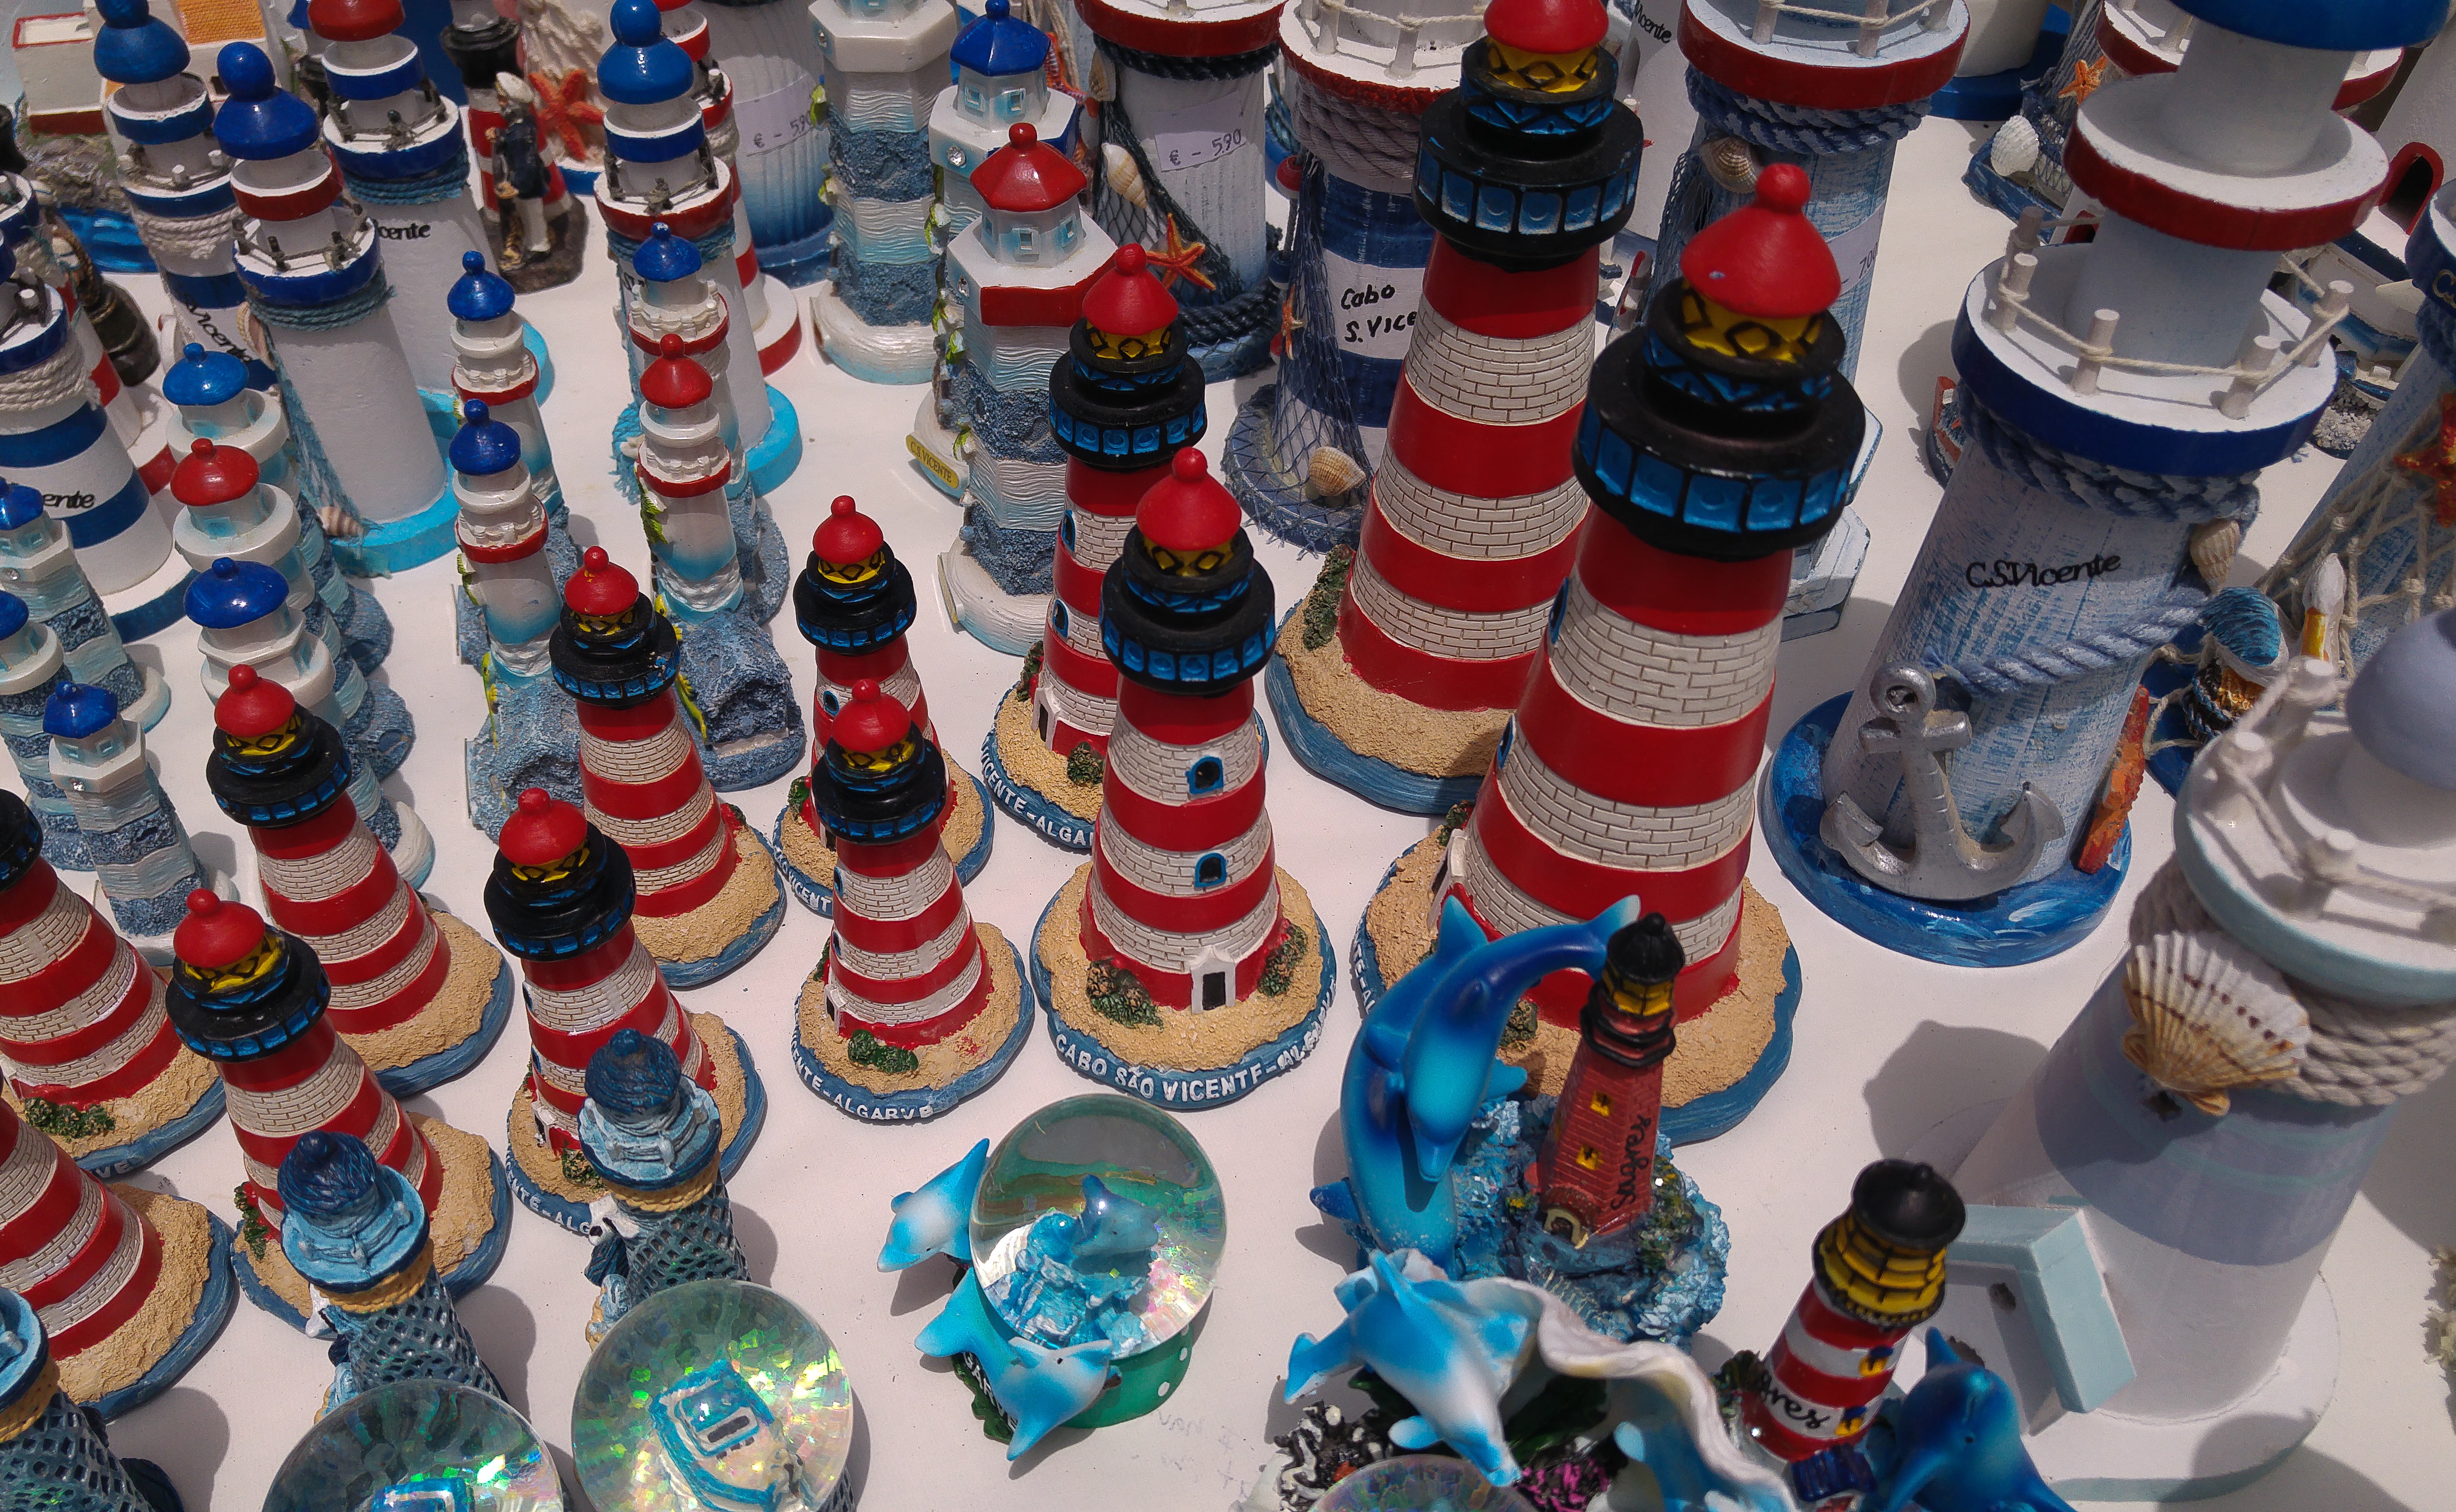
blue, toy, headlights, memories, portugal, semaphores